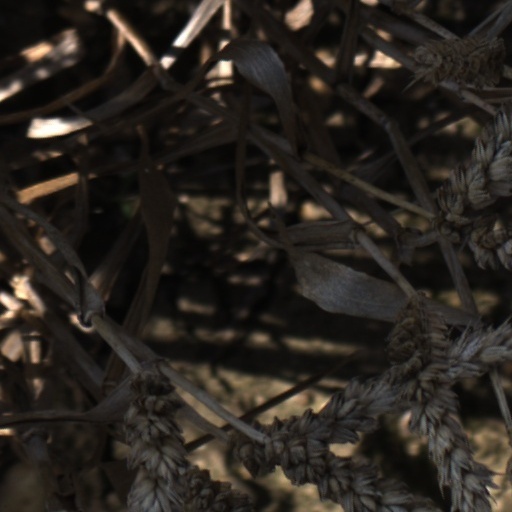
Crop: wheat